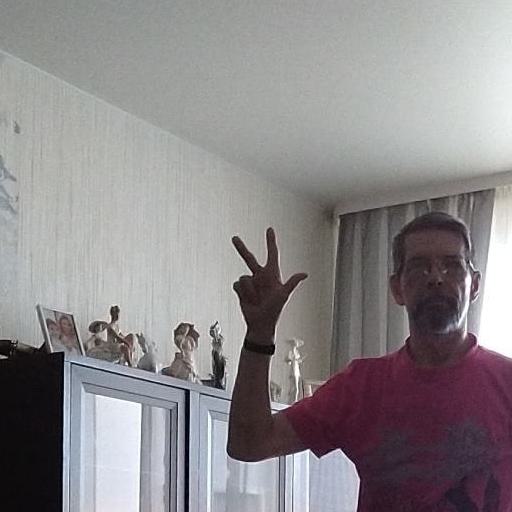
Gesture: three2